Crown Prince Uigyeong

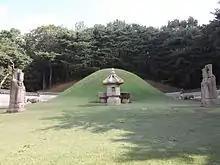
The Royal Tomb of Crown Prince Successor Uigyeong

He was the eldest grandson of King Sejong the Great, eldest son of seventh King Sejo of Joseon and father of ninth King Seongjong of Joseon. He was titled as "Prince Dowon" until his father's accession to the throne. In 1450, he married with Han Do-san (later Crown Princess Consort Su), the daughter of Han Hwak, a diplomat and politician who became Left or Second State Councillor during the Sejo era.